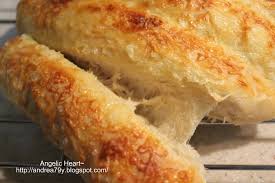
Waste category: biological